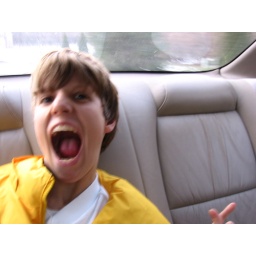
Panic stricken boy in back seat of car